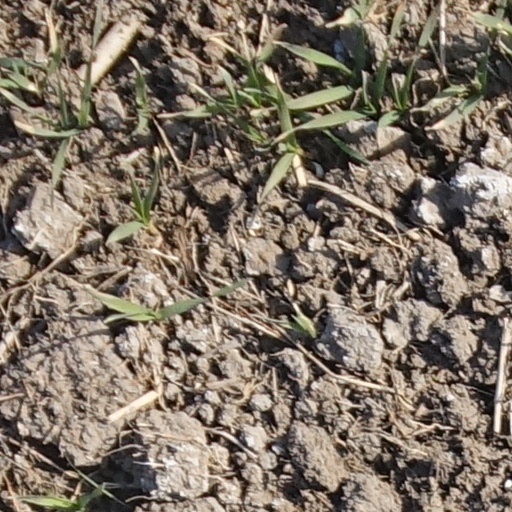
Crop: wheat